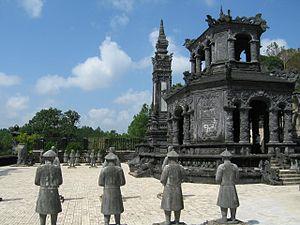
L'Ensemble de monuments de Huế désigne l'ensemble des monuments de cette ville inscrit au patrimoine mondial de l'UNESCO en 1993. Il comprend principalement la Citadelle, à l'intérieur de celle-ci, la Cité impériale et encore à l'intérieur de celle-ci, la Cité pourpre interdite et quelques autres bâtiments en ville ou dans sa proximité immédiate, en relation avec la Cité impériale.
Le mausolée ou tombeau de Khải Định est le lieu de sépulture de l'avant-dernier empereur du Viêt Nam, Khải Định qui règna de 1916 à 1925.